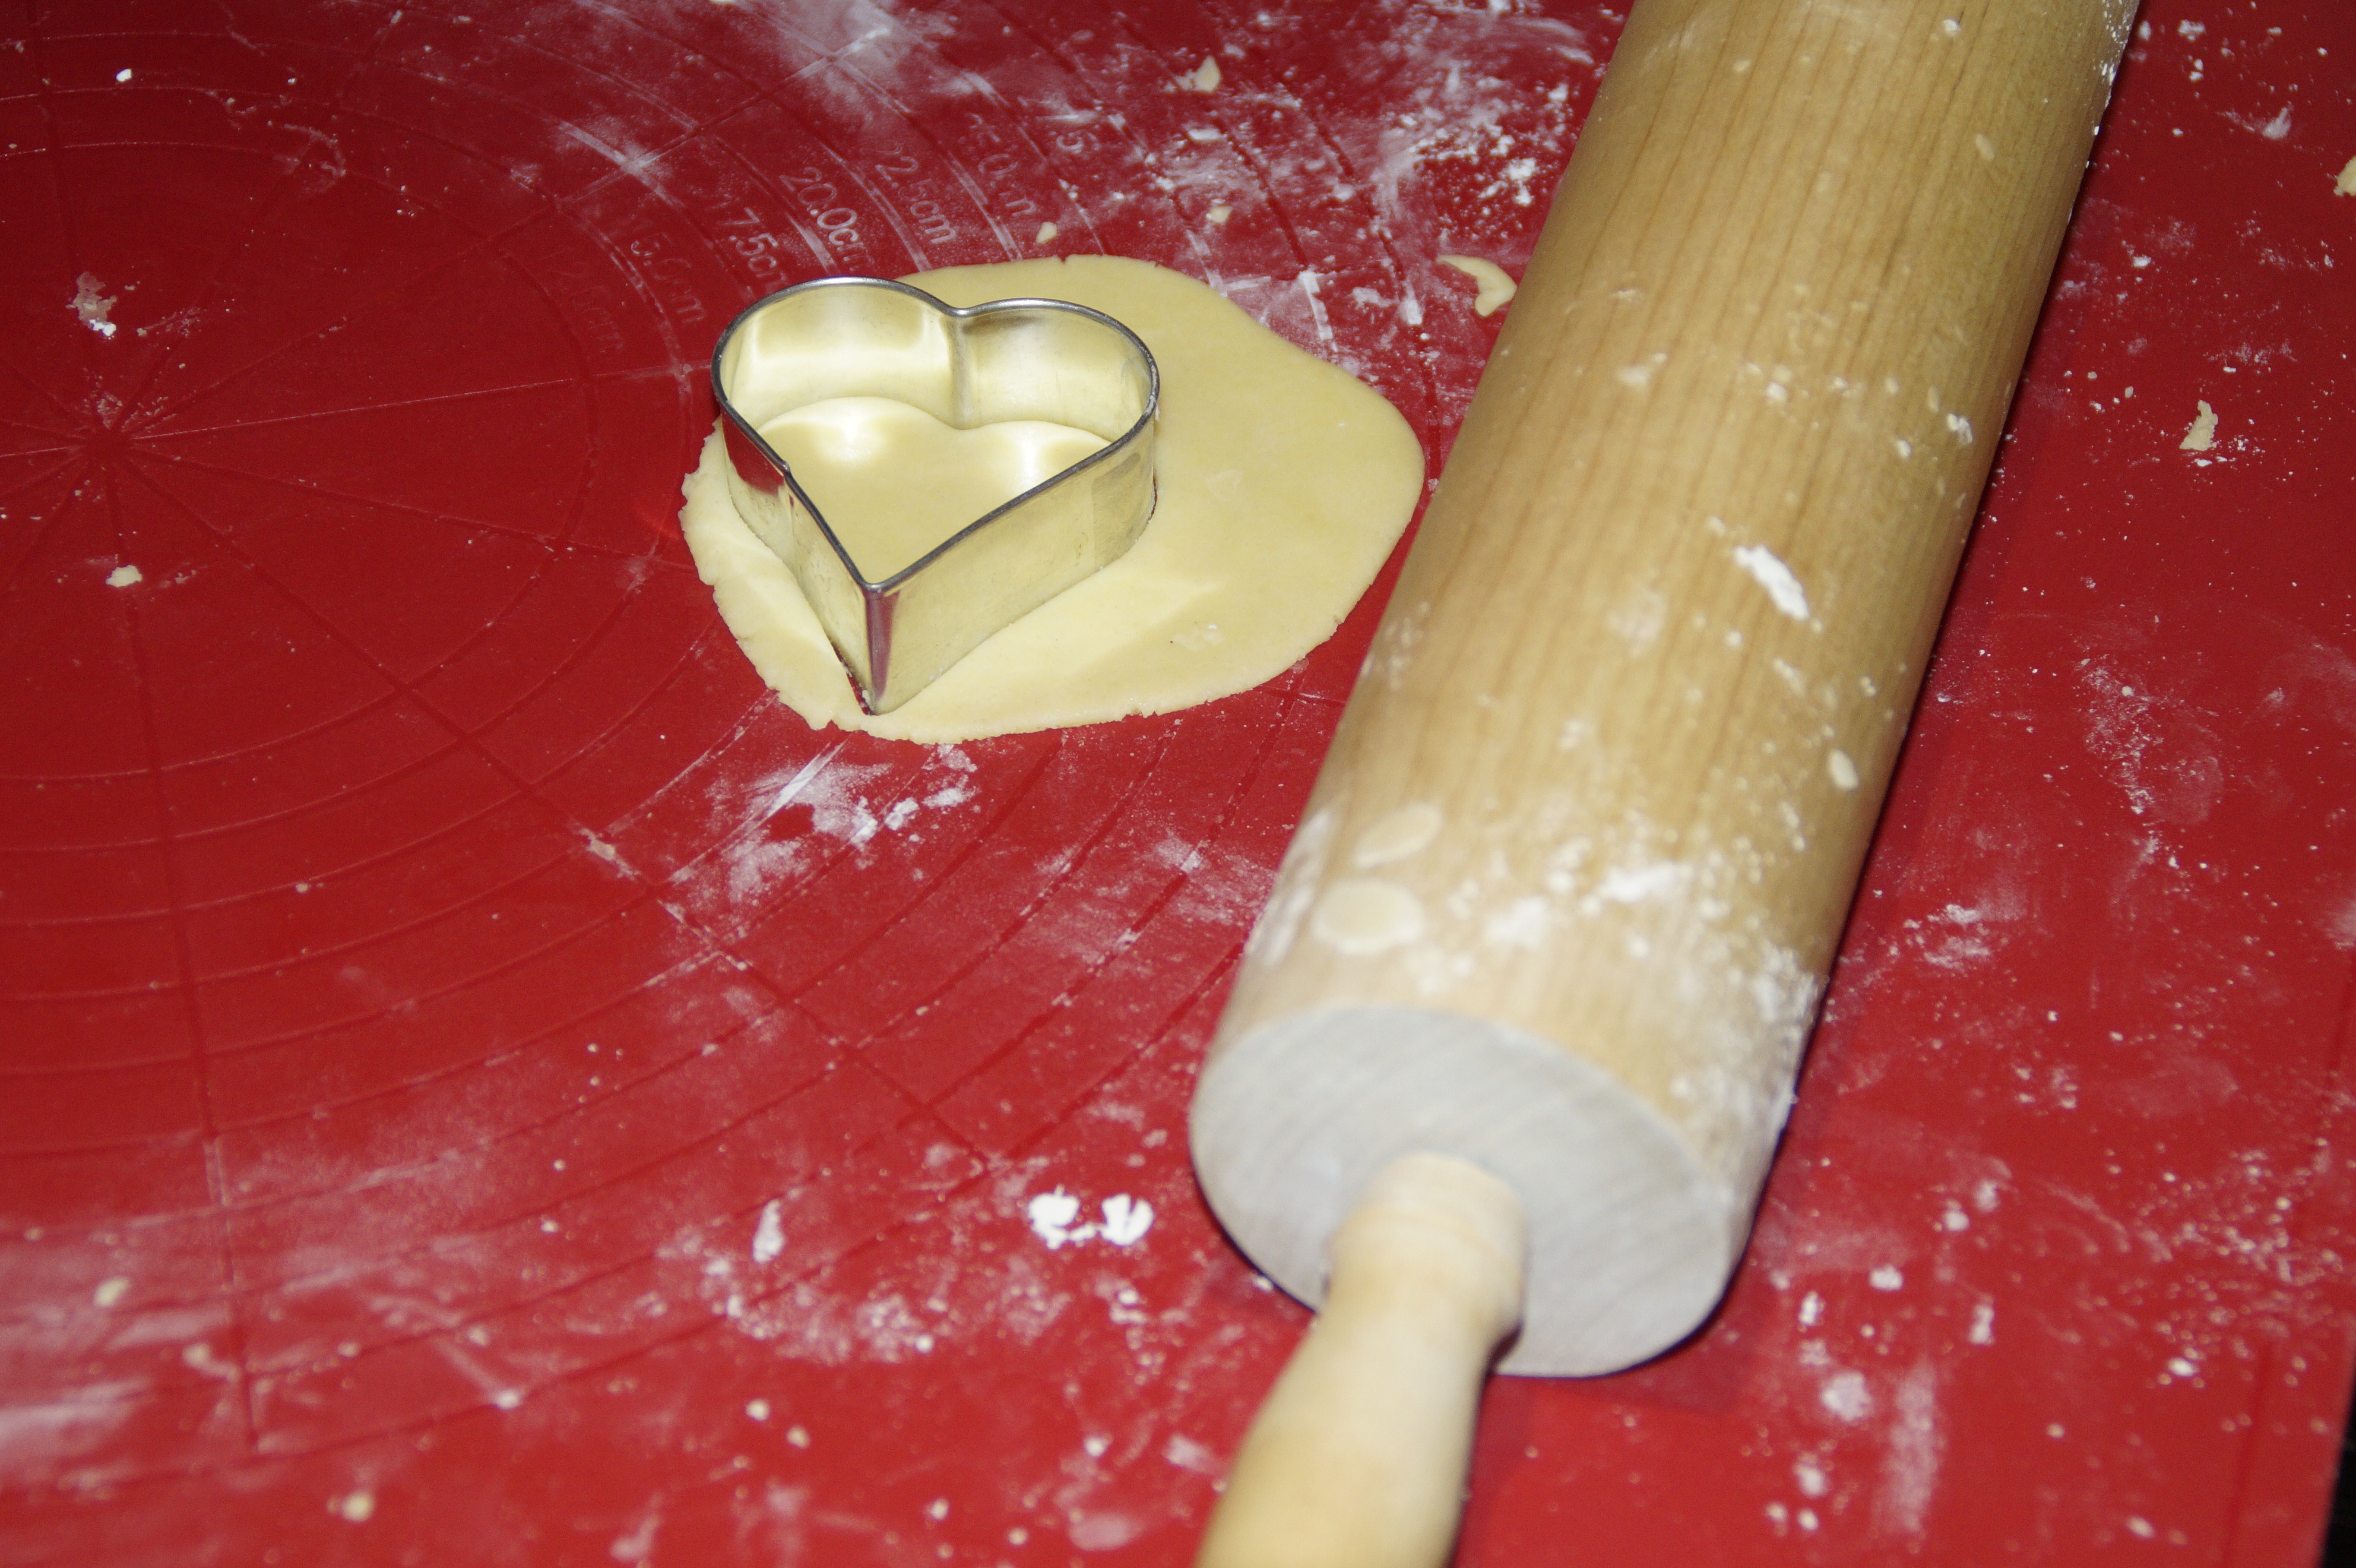
heart, food, red, baking, biscuit, christmas, cookie, dessert, cuisine, preparation, dough, cookie cutter, rolling pin, advent, bake, christmas time, pastries, cookies, icing, tooth, prepare, small cakes, christmas baking, ausstecherle, fine pastry, cut out